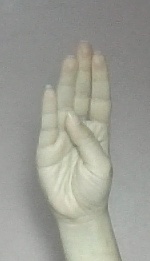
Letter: kaaf